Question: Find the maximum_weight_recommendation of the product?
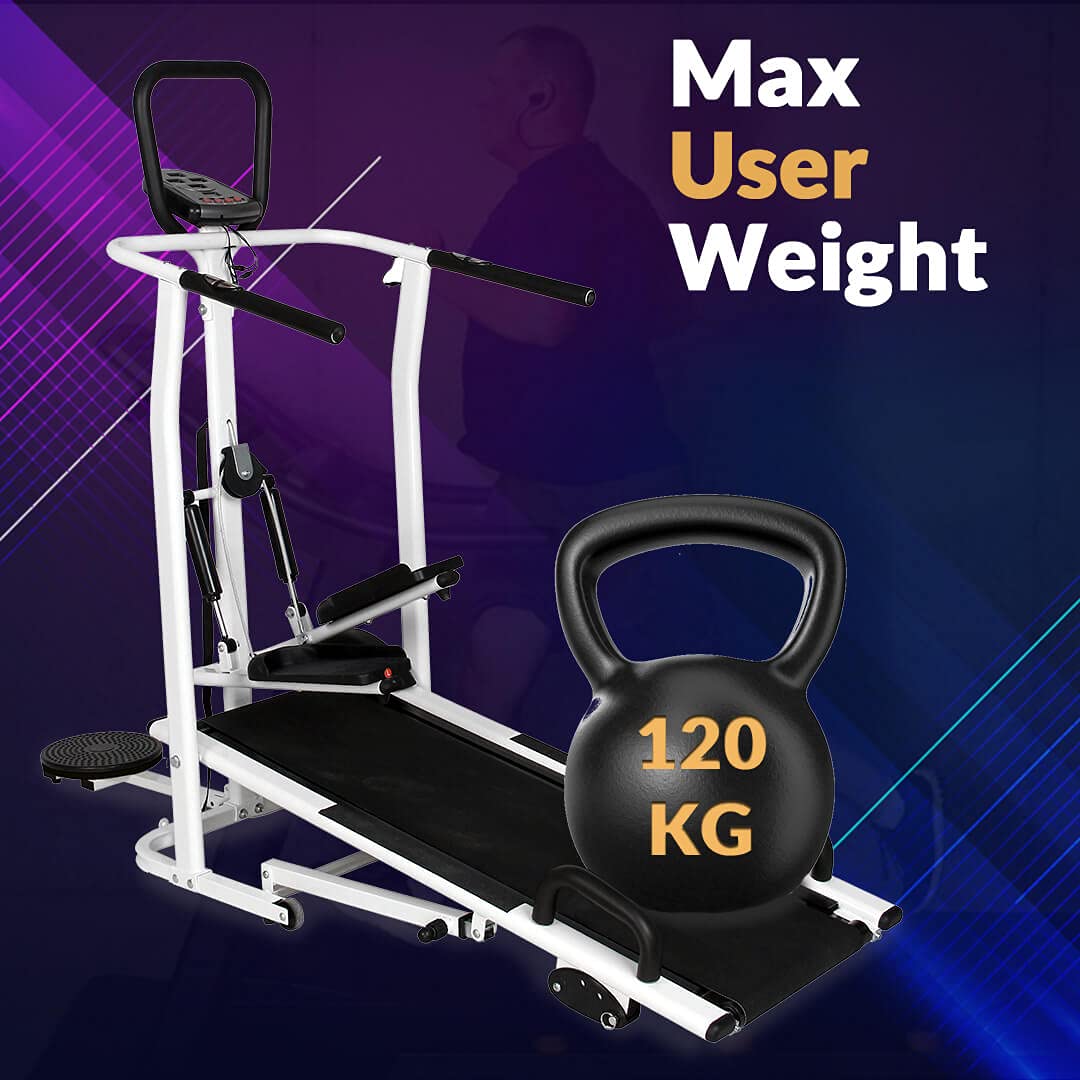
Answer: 120 kilogram